Claude Durand

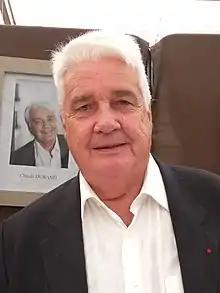
Claude Durand in 2011

Claude Durand (1938–2015) was a French publisher, translator and writer. He worked in the French film industry editing films and occasionally writing and directing.